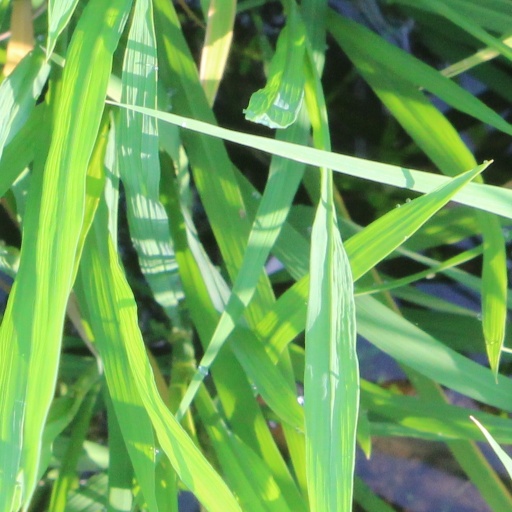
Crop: rice